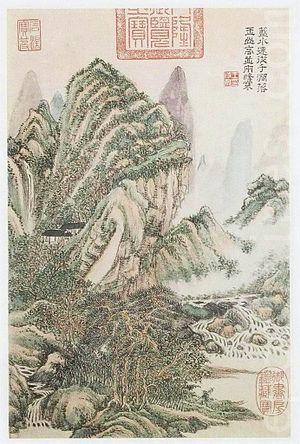
La littérature chinoise a une place à part dans l'histoire de l'humanité, étant donné le culte réservé à la chose écrite en Chine et le caractère unique des caractères chinois, qui tirent leur origine de rites divinatoires et se différencient radicalement des systèmes phonétiques utilisés dans la majorité des autres langues.